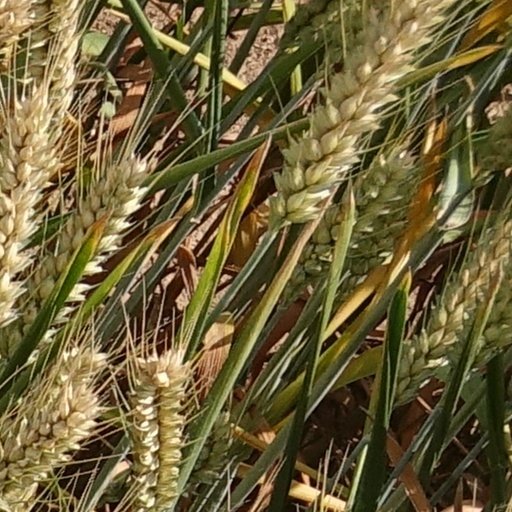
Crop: wheat